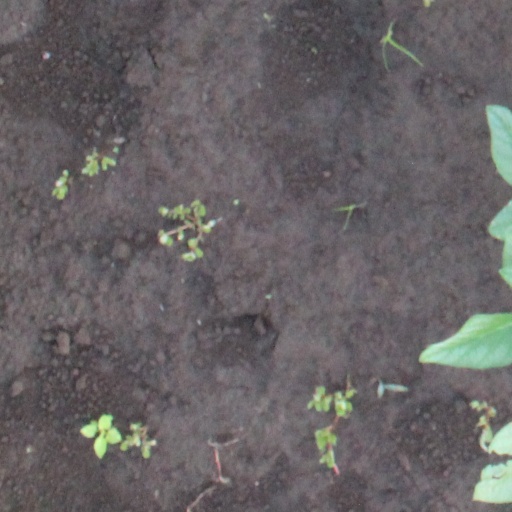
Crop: soybean